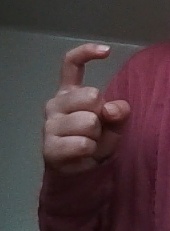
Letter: ra